Mark Lane tube station

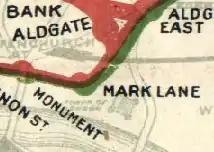
Mark Lane shown on part of a 1908 Tube map.

The station was referred to in early plans as Trinity Square, and later named Seething Lane, but it was ultimately given the more recognisable name Mark Lane (the street on which London's Corn Exchanges were located). On 1 September 1946, the station was renamed Tower Hill.